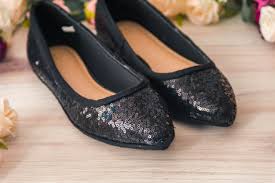
Label: Ballet Flat